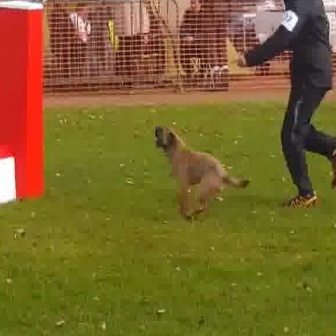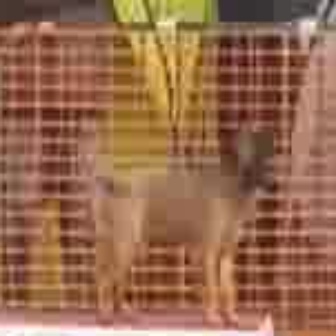
  Please identify the target specified by the bounding box [152,122,248,219] in the first image and locate it in the second image. Return the coordinates in [x_min,y_min,x_max,y_max] format.
Answer: [76,110,288,322]